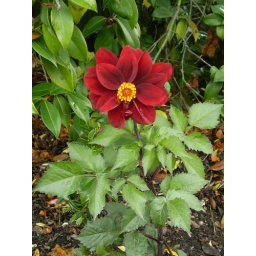
Just a random red flower that was in the garden.